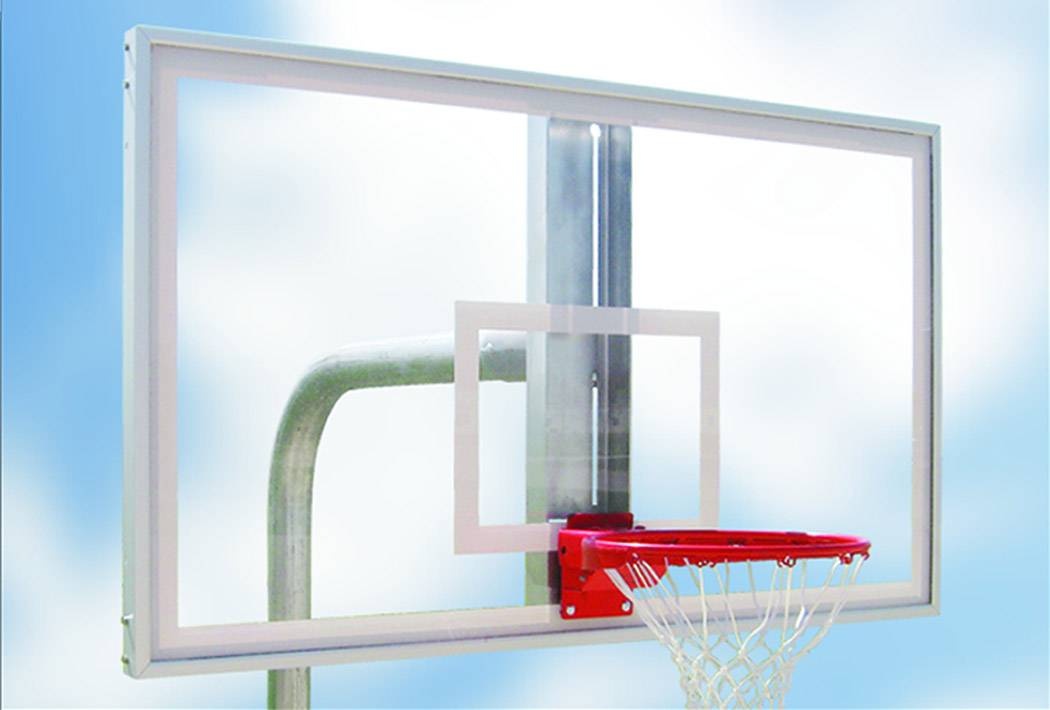
First Team First Team RetroFit42 Basketball Refurbishing Kits
First Team First Team RetroFit42 Basketball Refurbishing Kits First Team RetroFit42 backboard packages are a perfect, hassle free choice for replacing old, worn out backboards on existing basketball posts. Each RetroFit42 backboard package includes backboard, rim and easy-mount RetroFit42 bracket. The RetroFit42 bracket is built with two vertical slots on the back side of the bracket. These slots are positioned 5" apart horizontally. Because the slots are 5" apart, it is recommended that the attachement plate at the end of the existing basketball post be at least 6"x6" in size. NOTE: Four holes may need to be drilled into the mounting plate on the neck of the post to match the 5" slot dimension. Once attached, the vertical slots in the RetroFit42 bracket will allow the backboard and rim to be fine tuned so perfect 10' rim height can be reached. The RetroFit42 is available with a variety of backboard and rim options. Check below for package options. For additional safety, backboard padding is available in a variety of colors for all RetroFit42 packages. First Team also offers a wide range of post pads to protect players from running into the basketball post. Why tear out a perfectly good basketball post just because the backboard is worn out? Refurbish it with First Team RetroFit42 basketball backboard combos and get back in the game! Features Replace an old worn out backboard and extend the life of your basketball pole Package options available in 42" x 72" and 42" x 60" 5" slots on center Vertical slots allow perfect 10' rim height Lifetime limited warranty Each Order Includes FT42RF RetroFit42 Bracket FT186 Heavy Duty Flex Goal / FT172D Unbreakable Fixed Goal Acrylic / Glass / Steel / Aluminum Backboard (Choose from the Backboard Options above) Lifetime Limited Warranty Resources Assembly Instructions Submittals Detailed Specifications for RetroFit42 Supreme Detailed Specifications for RetroFit42 Arena Detailed Specifications for RetroFit42 Playground Detailed Specifications for RetroFit42 Excel Detailed Specifications for RetroFit42 Impervia Detailed Specifications for RetroFit42 Intensity
Brand: First Team
Category: Sporting Goods > Athletics > Basketball > Basketball Hoop Parts & Accessories > Basketball Backboards